William Lobb

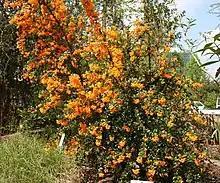
"Berberis darwinii"

From a visit to Chiloé Island, Lobb introduced "Berberis darwinii" which had been discovered in 1835 by Charles Darwin during the voyage of HMS "Beagle". According to the Gardeners' Chronicle:If Messrs. Veitch had done nothing else towards beautifying our gardens, the introduction of this single species would be enough to earn the gratitude of the whole gardening world.